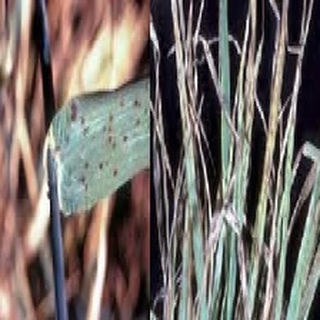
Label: wheat_smut